Shayne Whittington

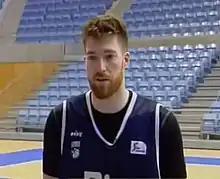
Whittington

Shayne Mitchell Whittington (born March 27, 1991) is an American-Macedonian former professional basketball player who currently serves as an assistant coach for the Western Michigan Broncos. He also represents North Macedonia in the international competitions. He played college basketball for Western Michigan University.